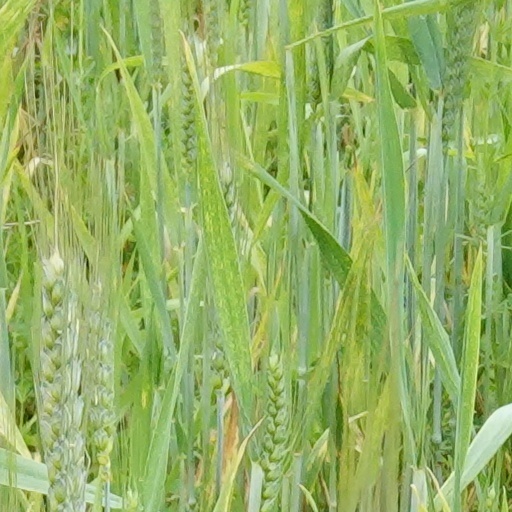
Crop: wheat